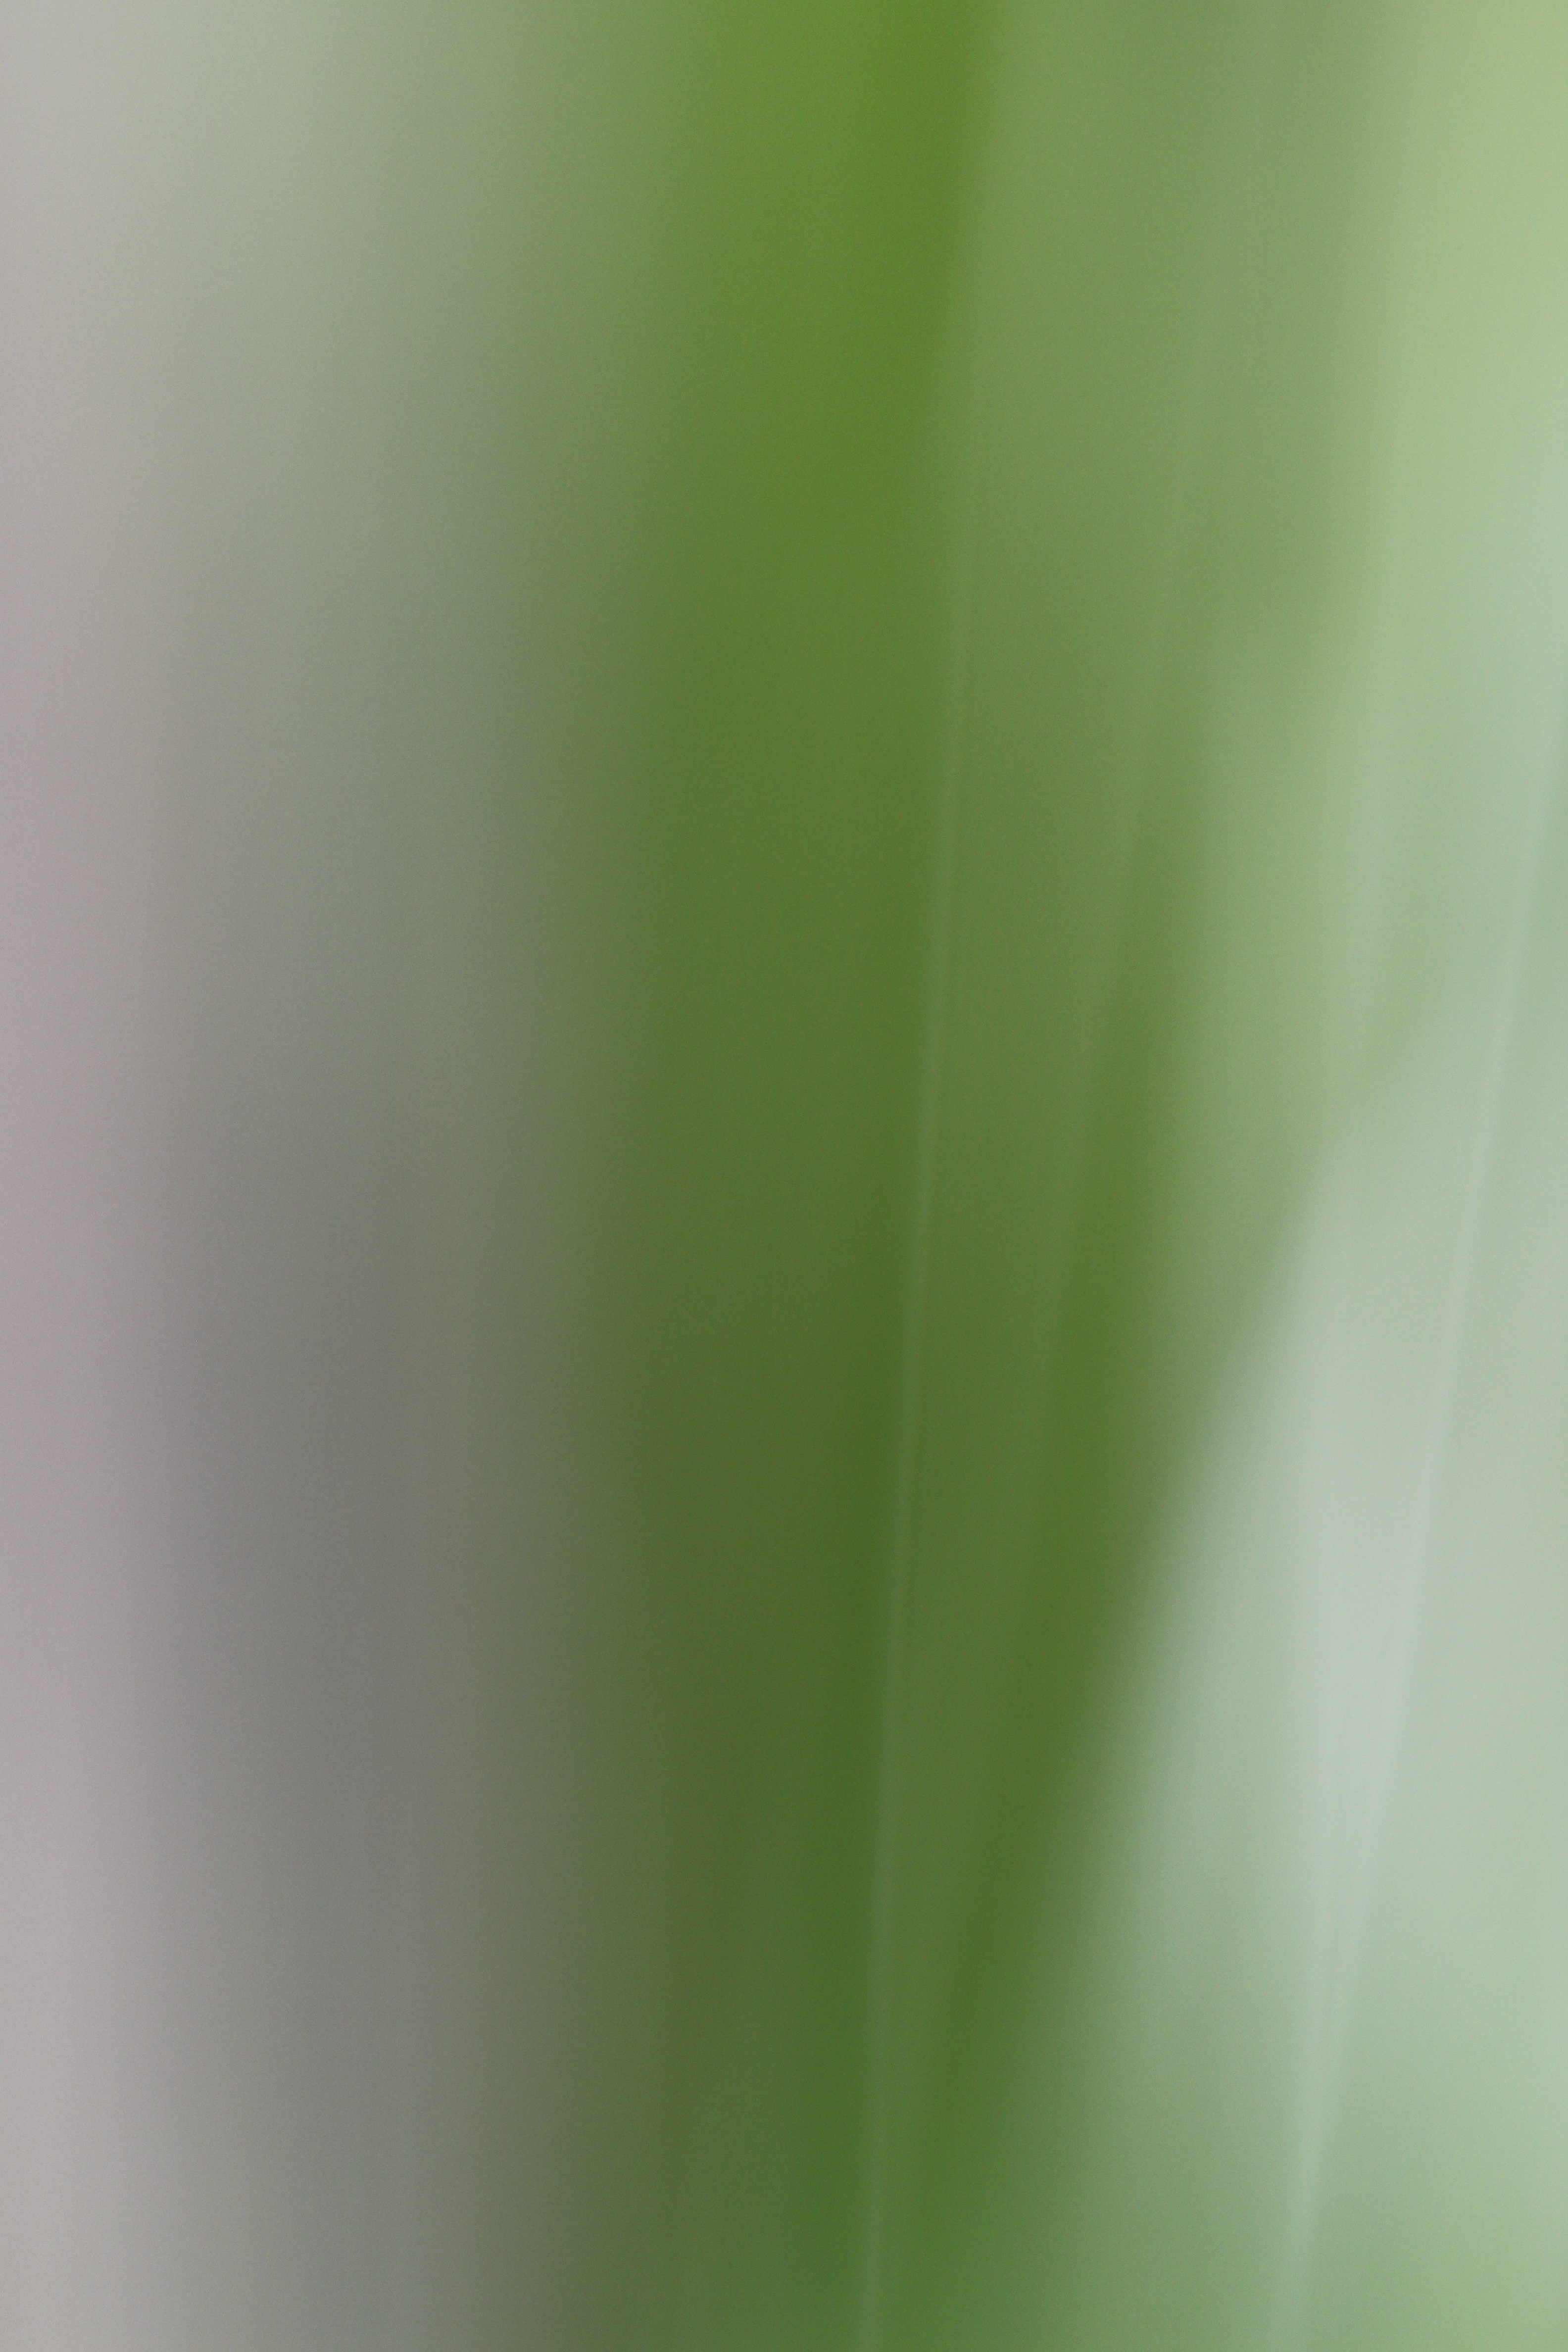
abstract, structure, plant, fog, white, atmosphere, green, color, background, creativity, mood, grass family